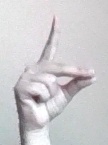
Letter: ta